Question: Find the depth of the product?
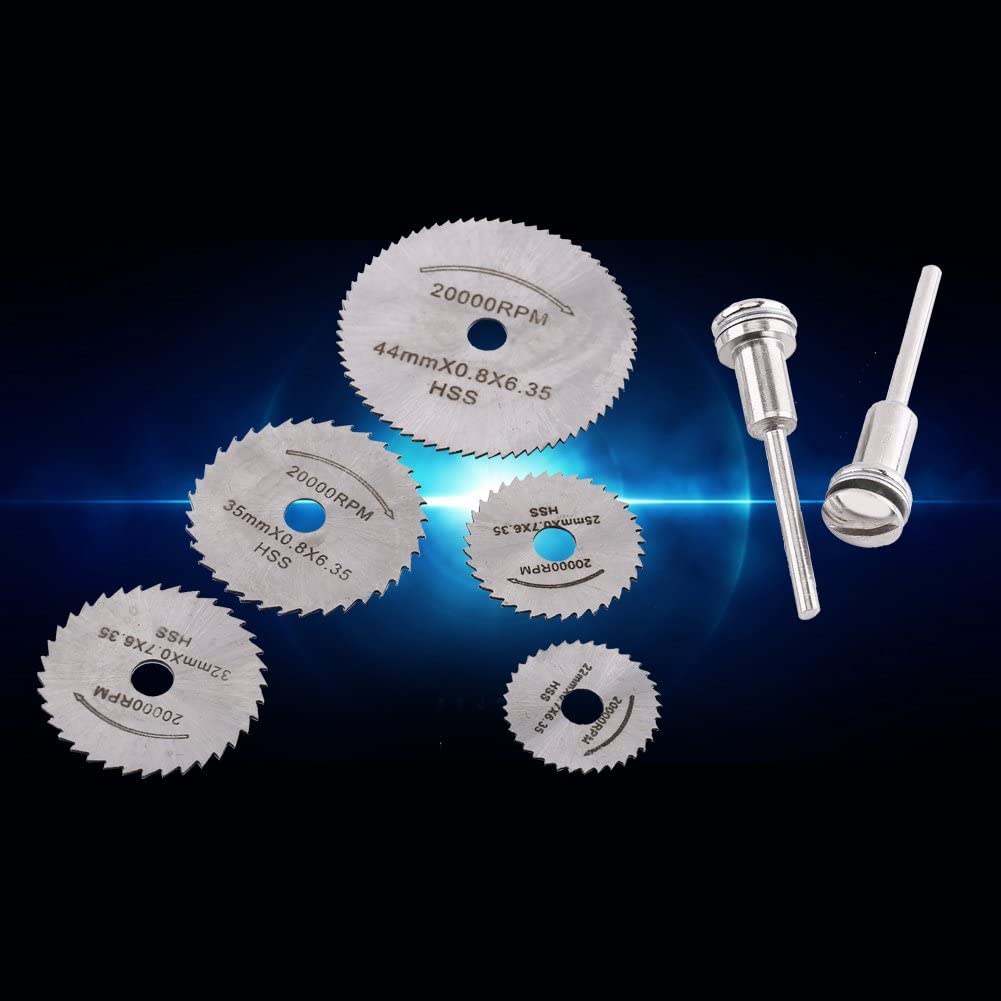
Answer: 44.0 millimetre